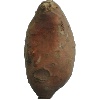
Label: potato_sweet